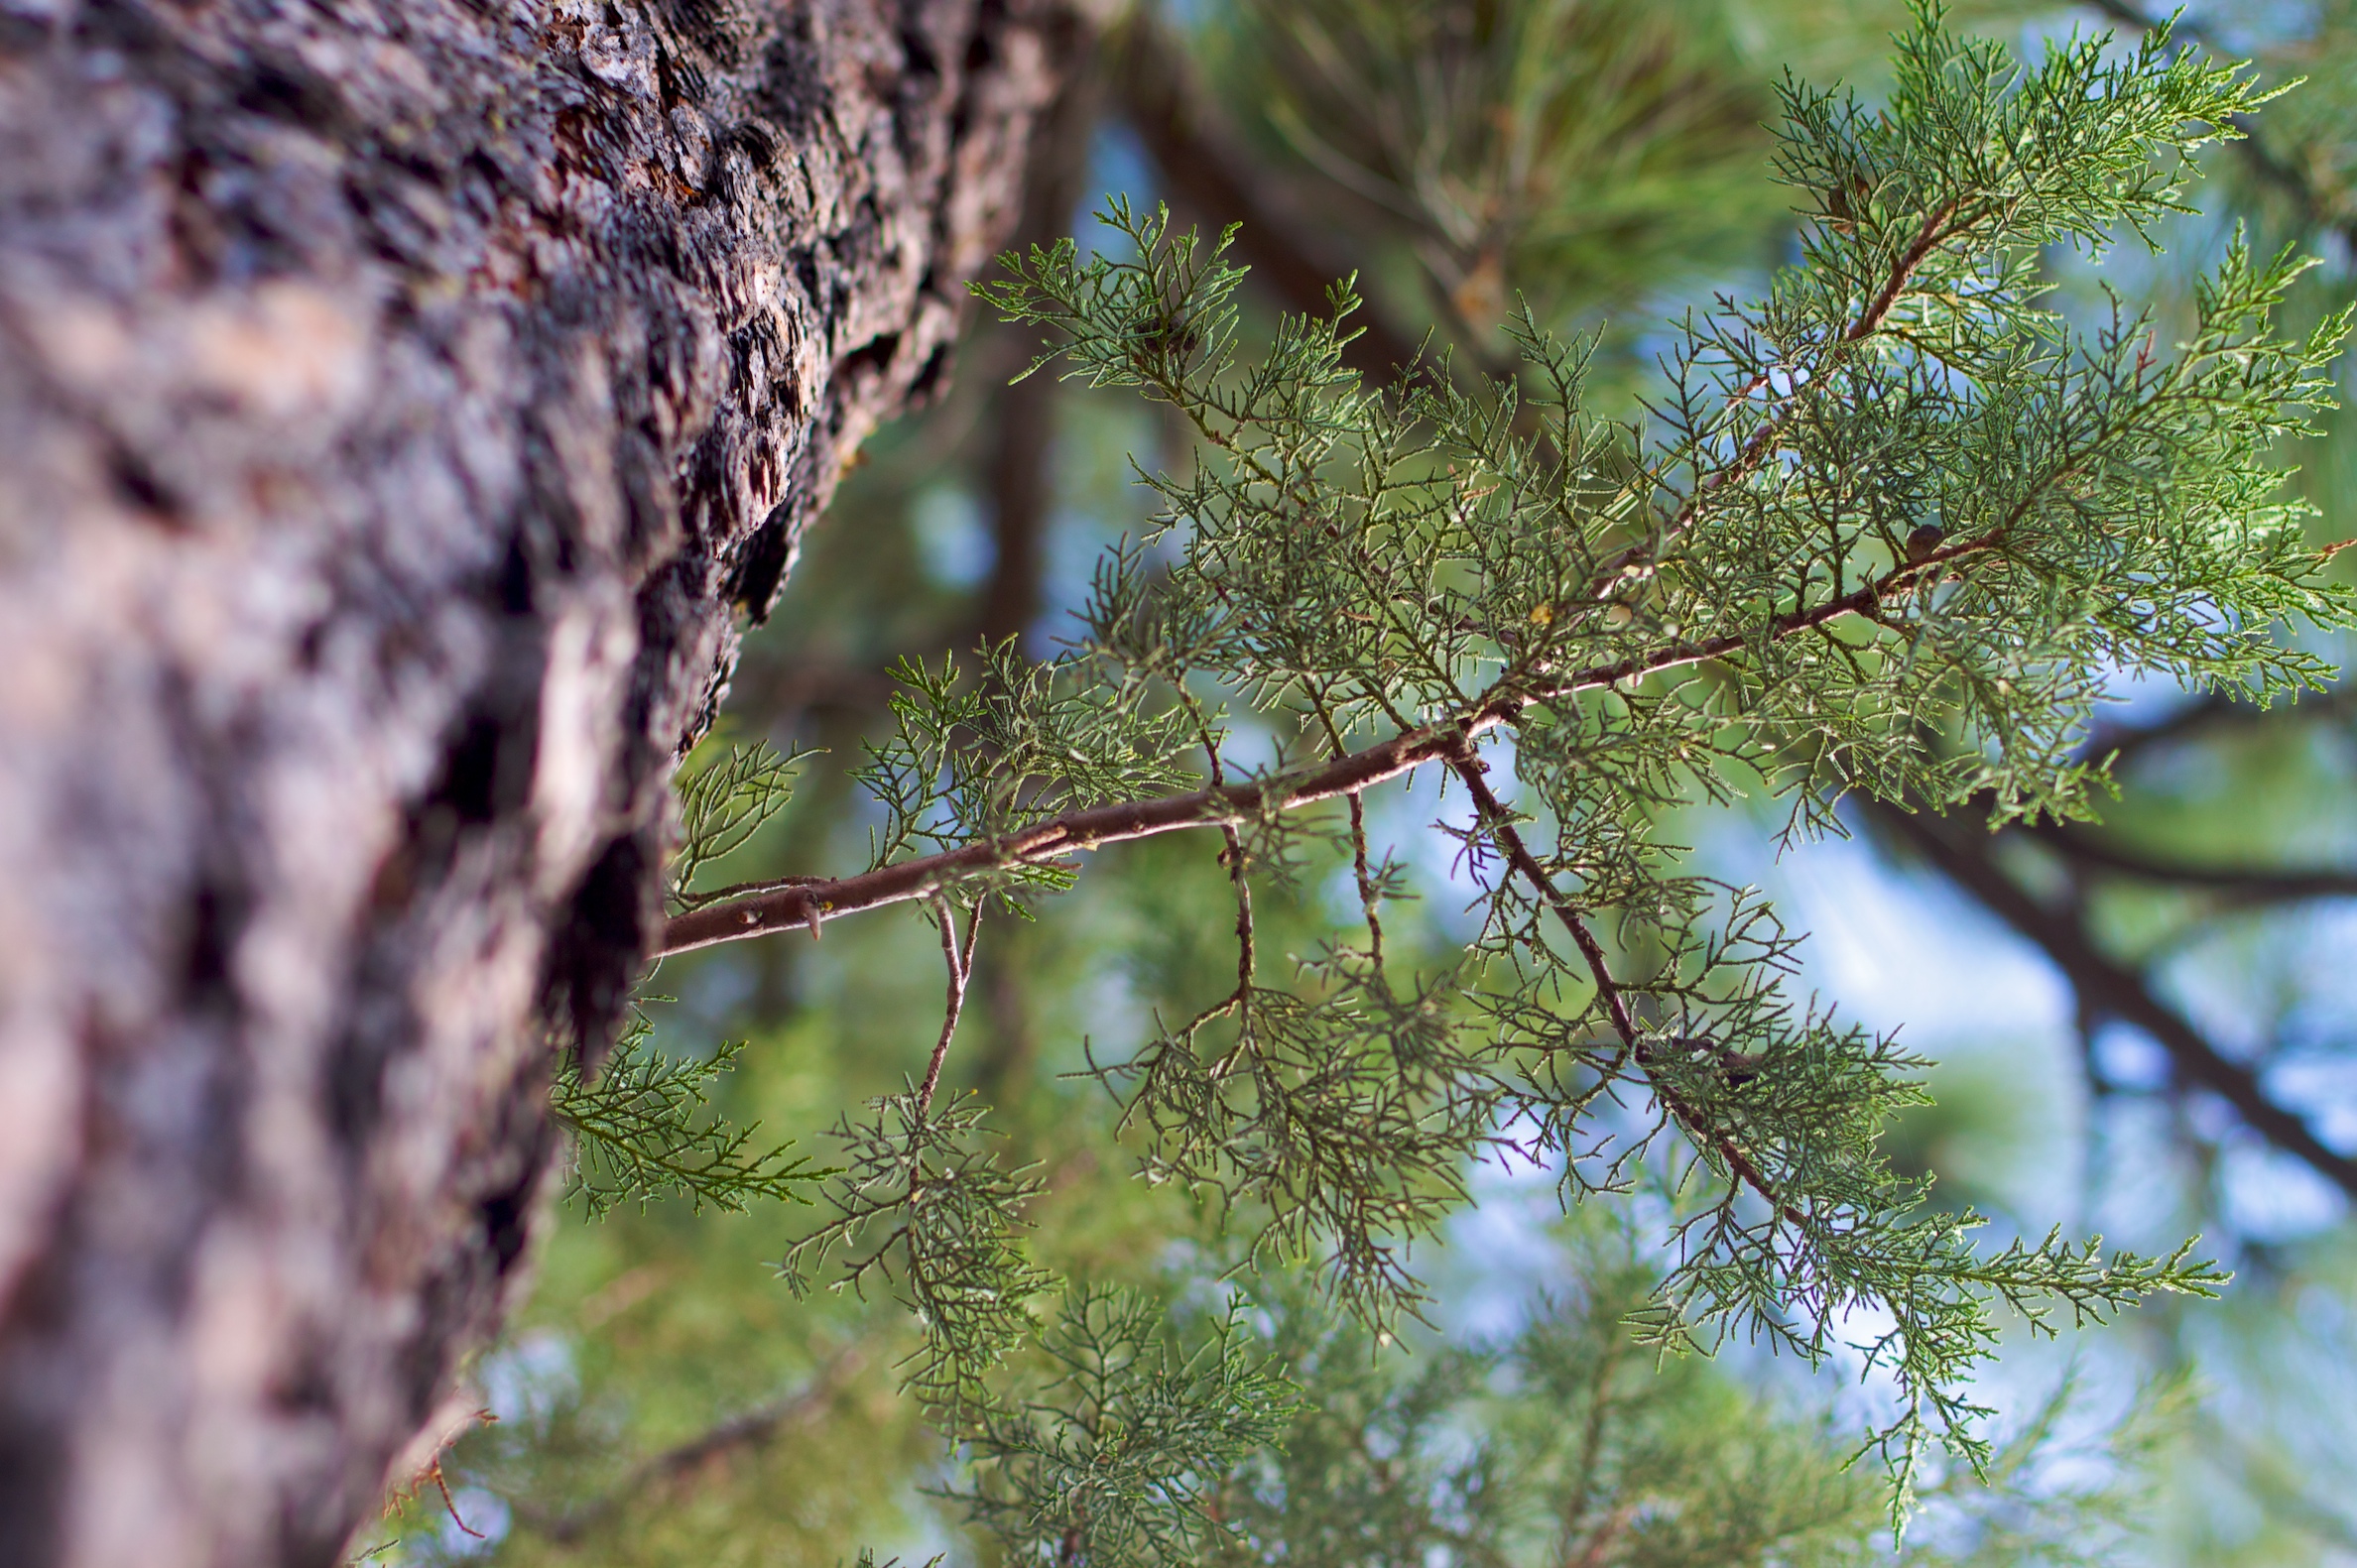
tree, nature, forest, branch, plant, leaf, flower, trunk, wildlife, green, produce, autumn, flora, fauna, spruce, deciduous, woodland, 2009365, larch, flowering plant, woody plant, land plant